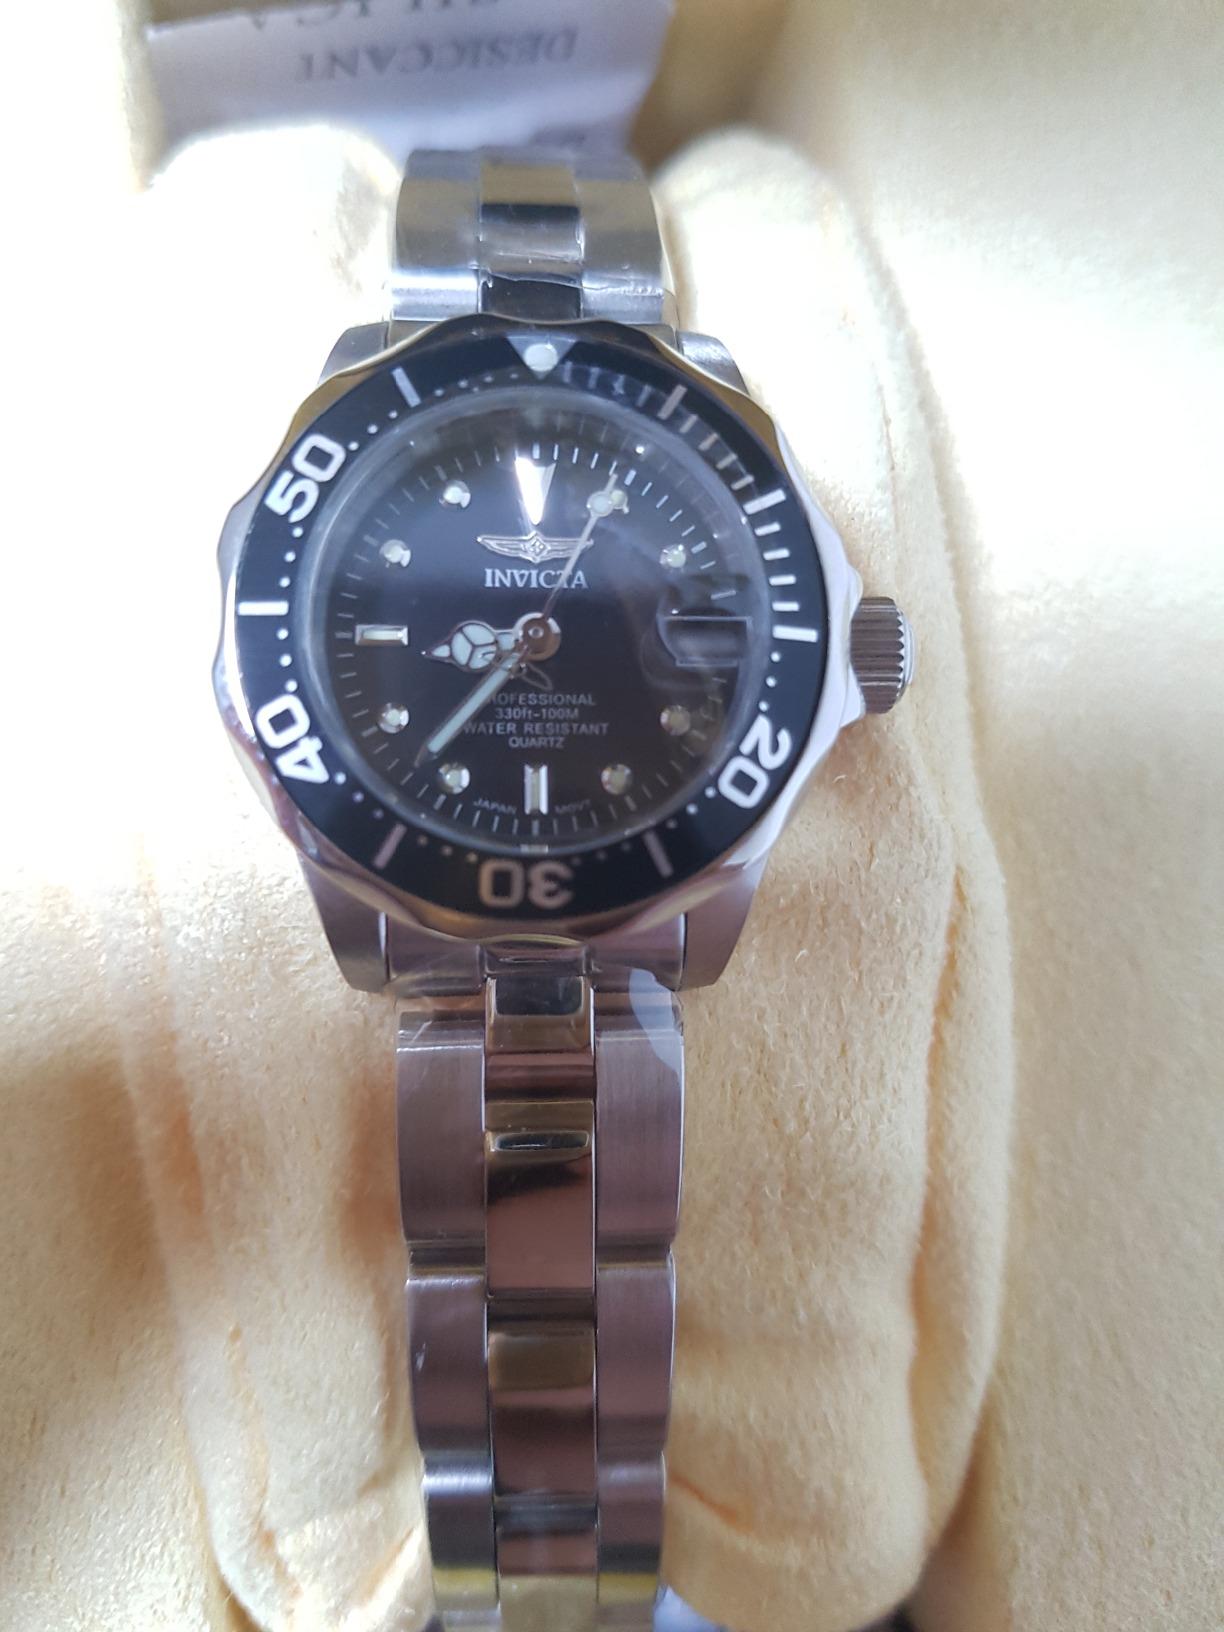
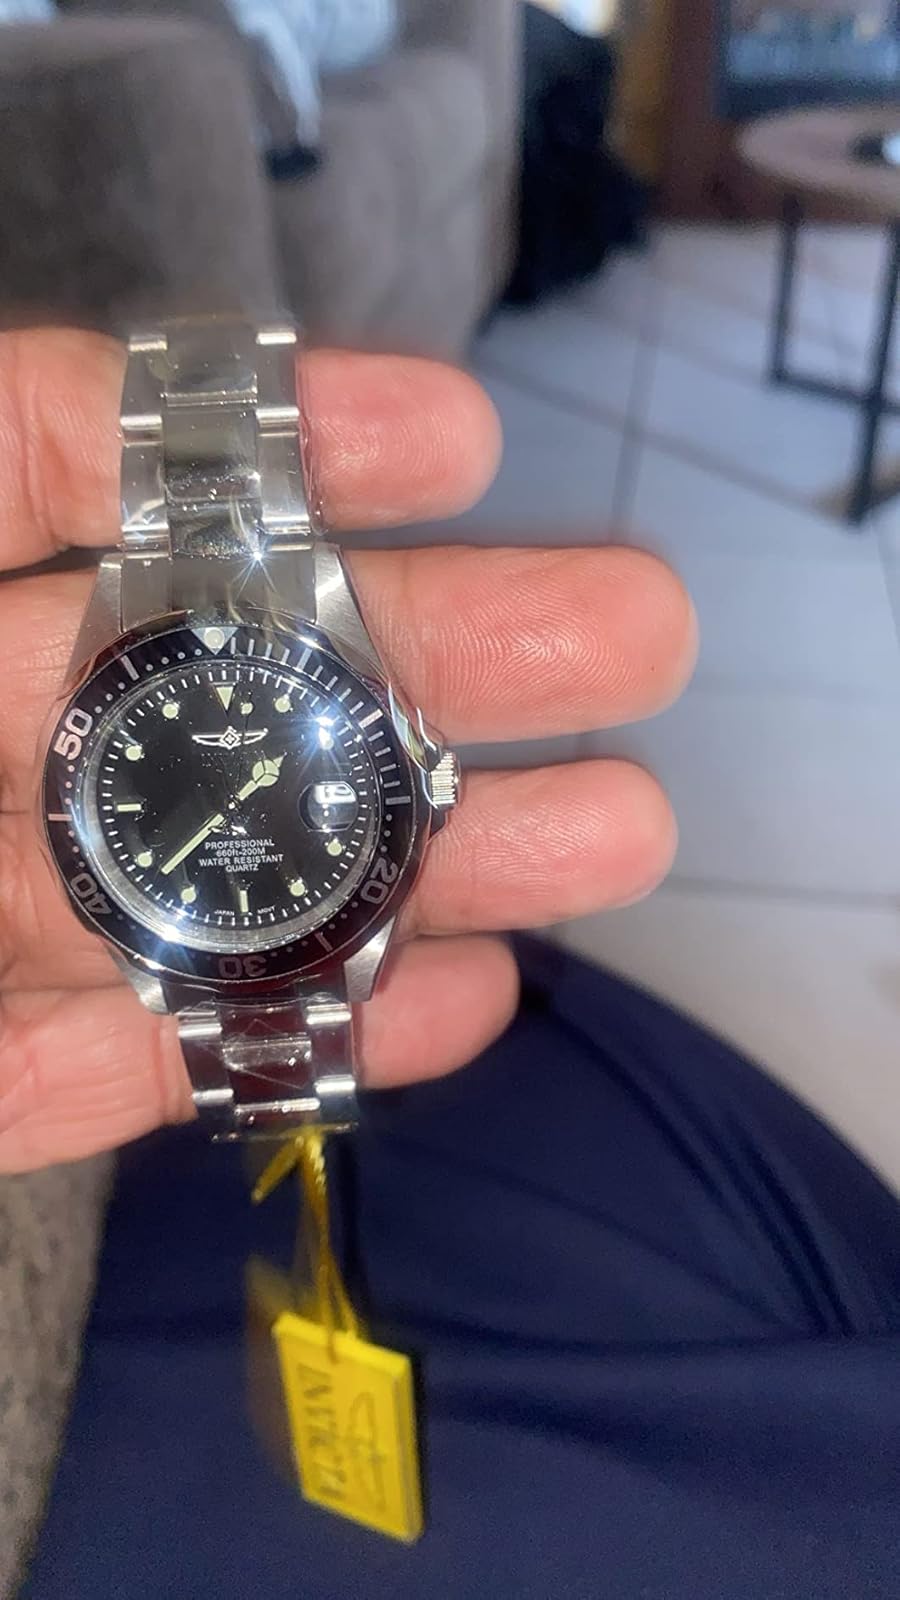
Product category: accessories_watch
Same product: yes